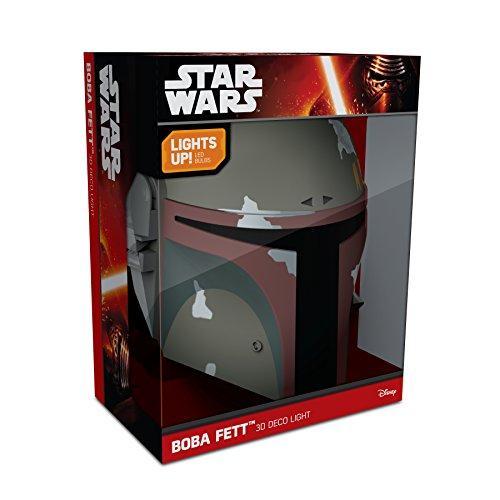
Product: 3DLightFX Star Wars Boba Fett 3D Deco Light
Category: Tools & Home Improvement | Lighting & Ceiling Fans | Wall Lights | Night Lights
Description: Officially Licensed by 3D Light FX.
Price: $33.19
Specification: ProductDimensions:8x5x9.5inches|ItemWeight:2.2pounds|ShippingWeight:2.35pounds(Viewshippingratesandpolicies)|DomesticShipping:ItemcanbeshippedwithinU.S.|InternationalShipping:ThisitemcanbeshippedtoselectcountriesoutsideoftheU.S.LearnMore|ASIN:B015UM6A38|Itemmodelnumber:816733020594|Manufacturerrecommendedage:13-15years|Batteries:3AAbatteriesrequired.